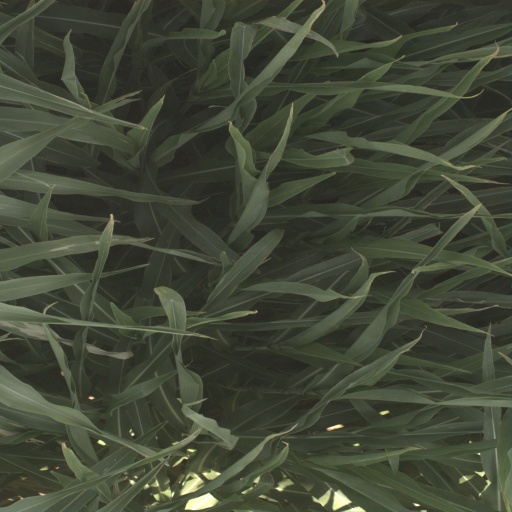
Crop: sorghum